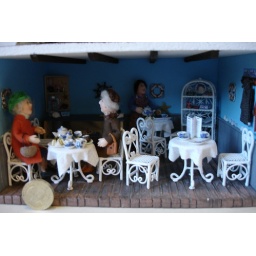
The ground floor tea room, with dolls by Robin Britton